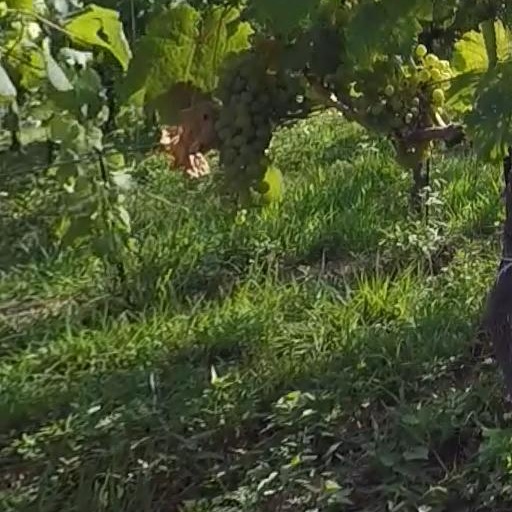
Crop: grape